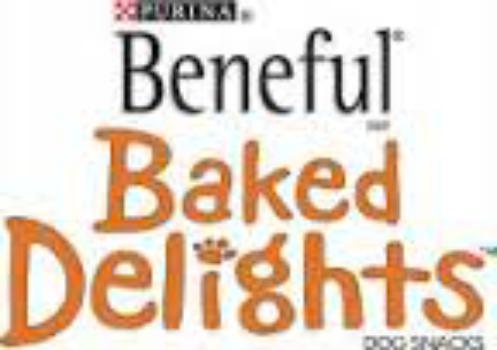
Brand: Beneful
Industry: Food